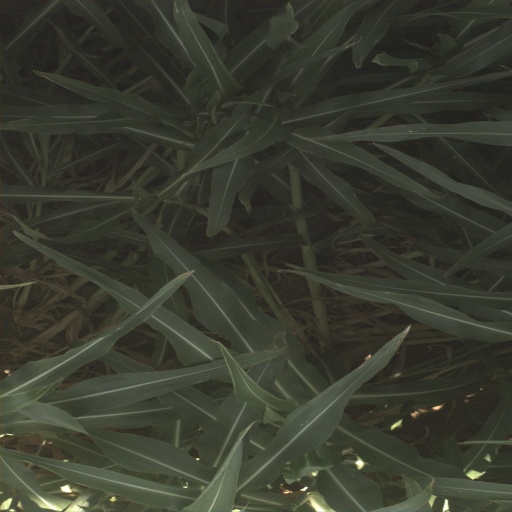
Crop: sorghum